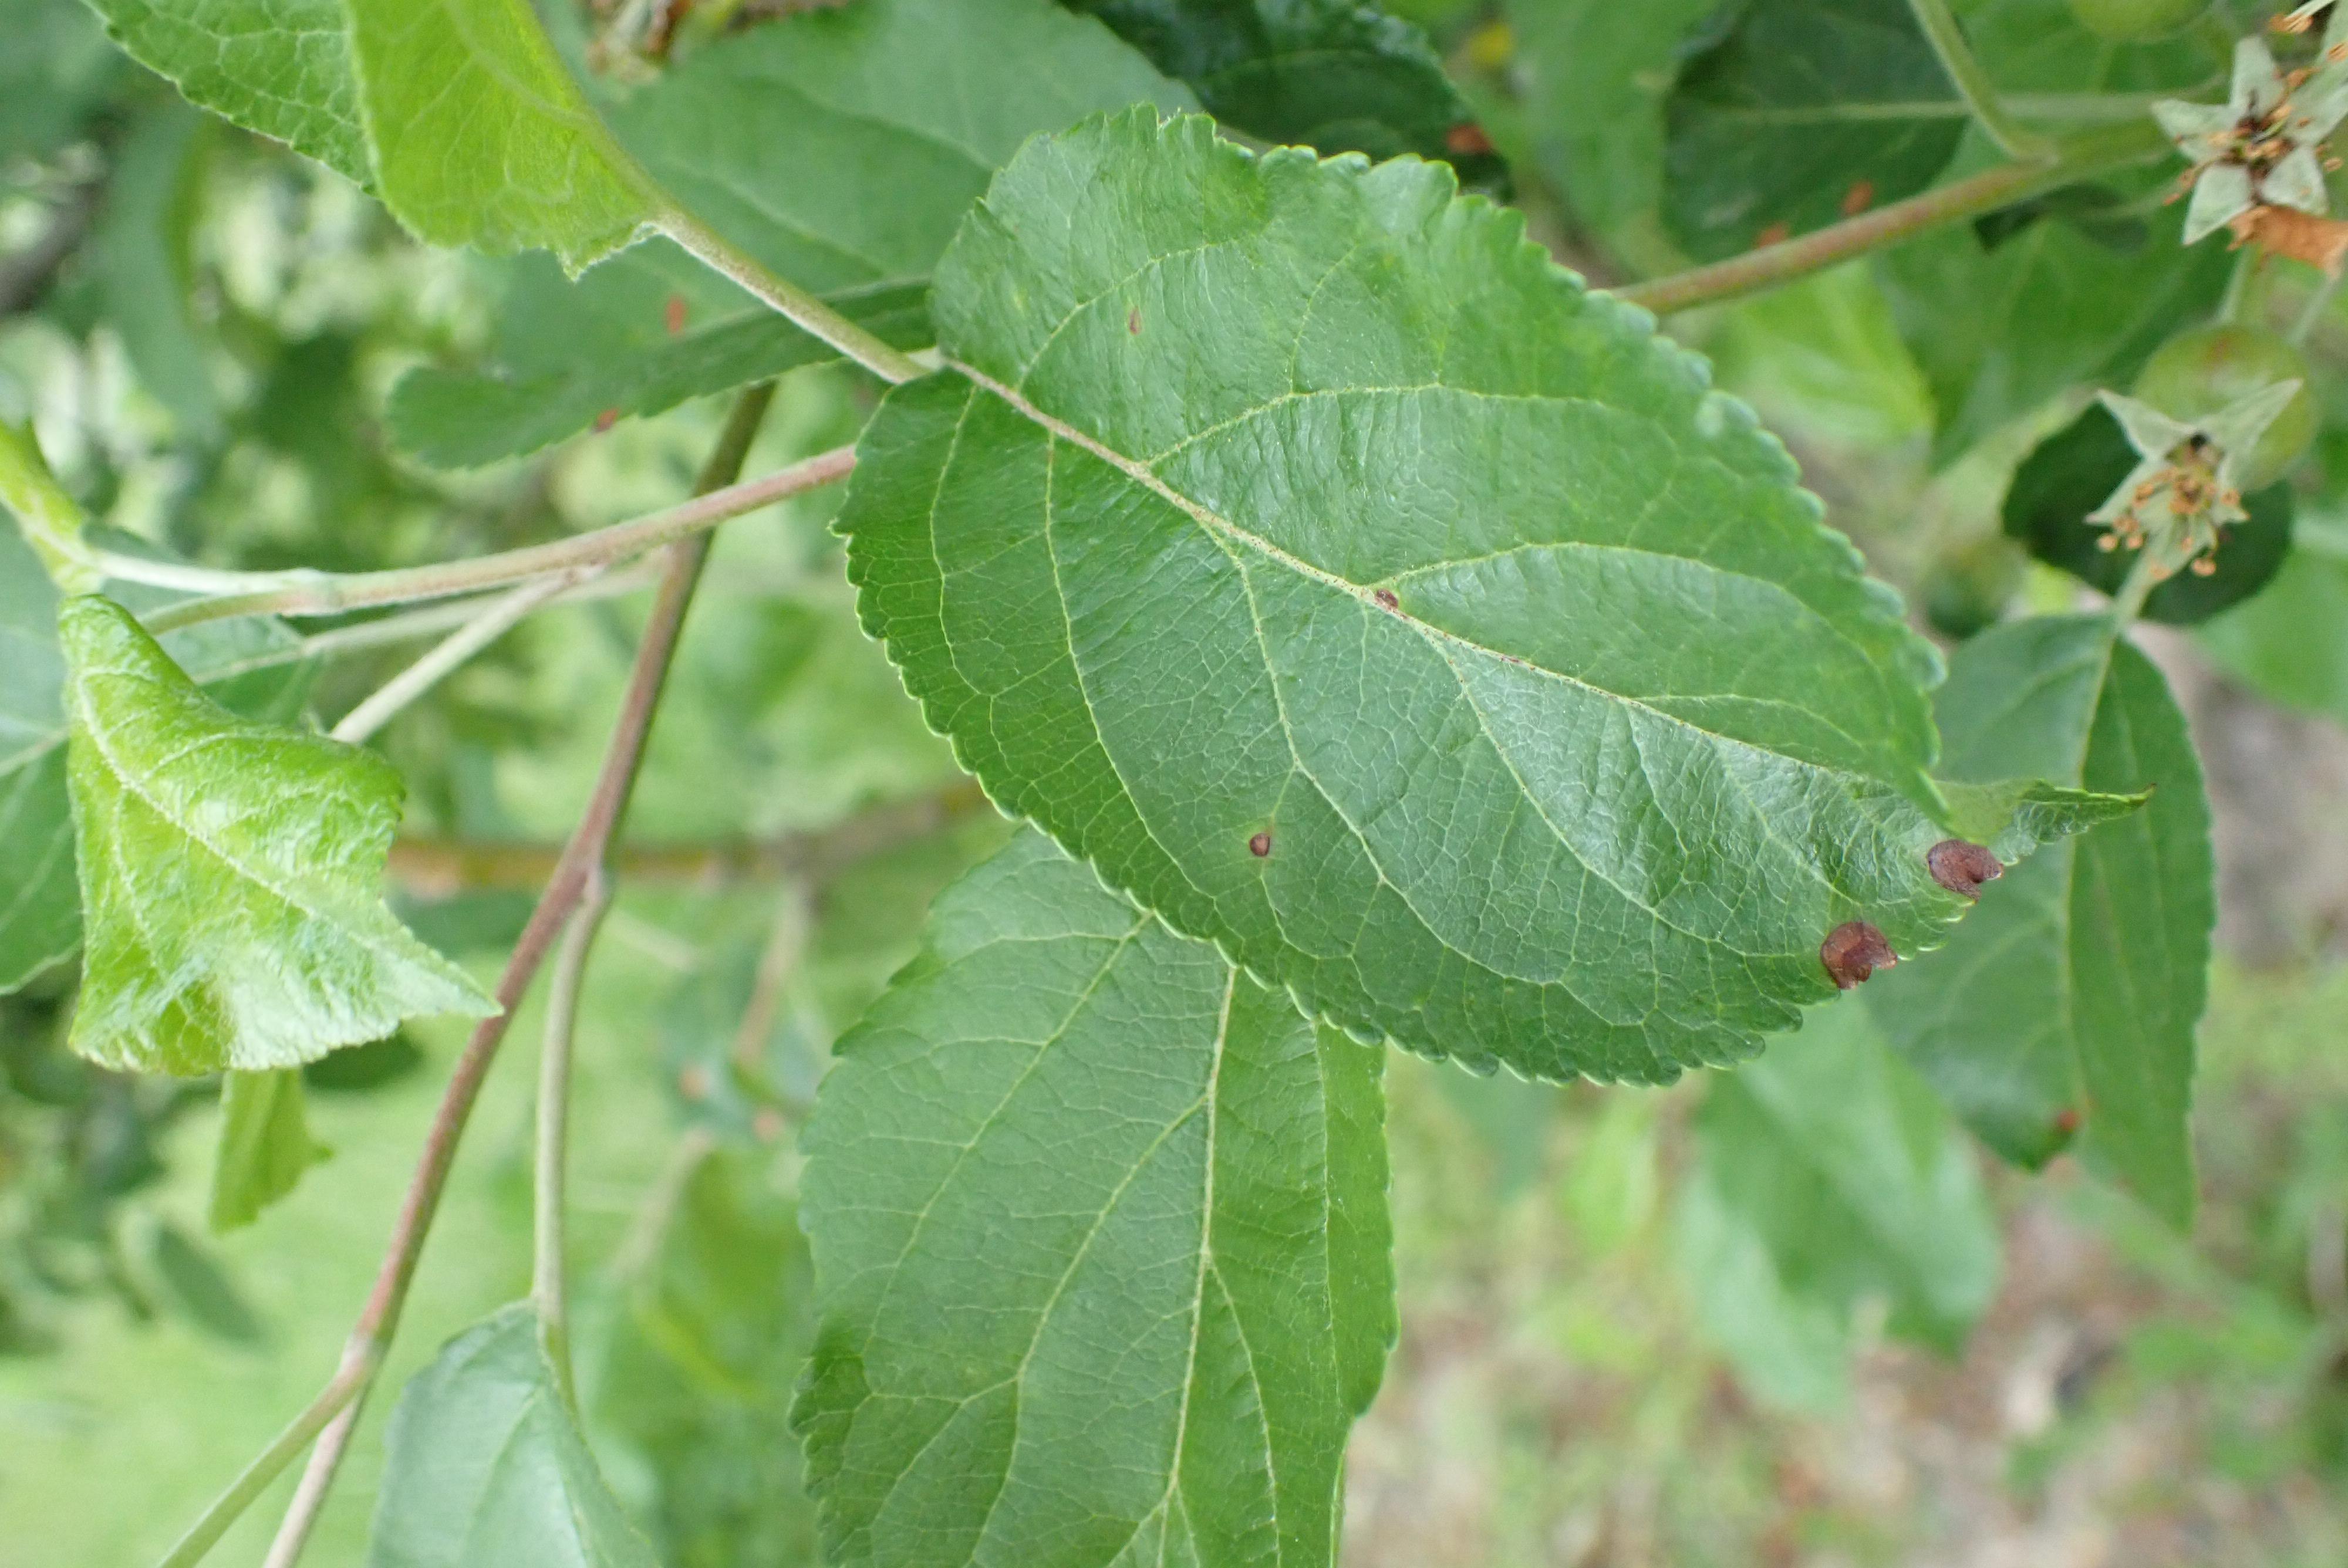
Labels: frog_eye_leaf_spot